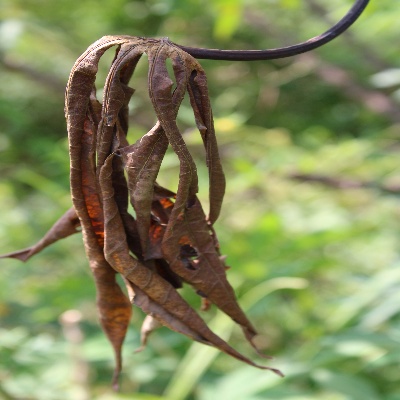
Crop: Cassava
Condition: bacterial blight